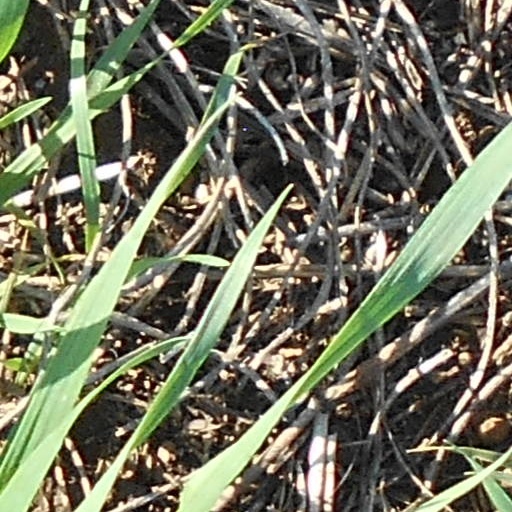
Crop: wheat